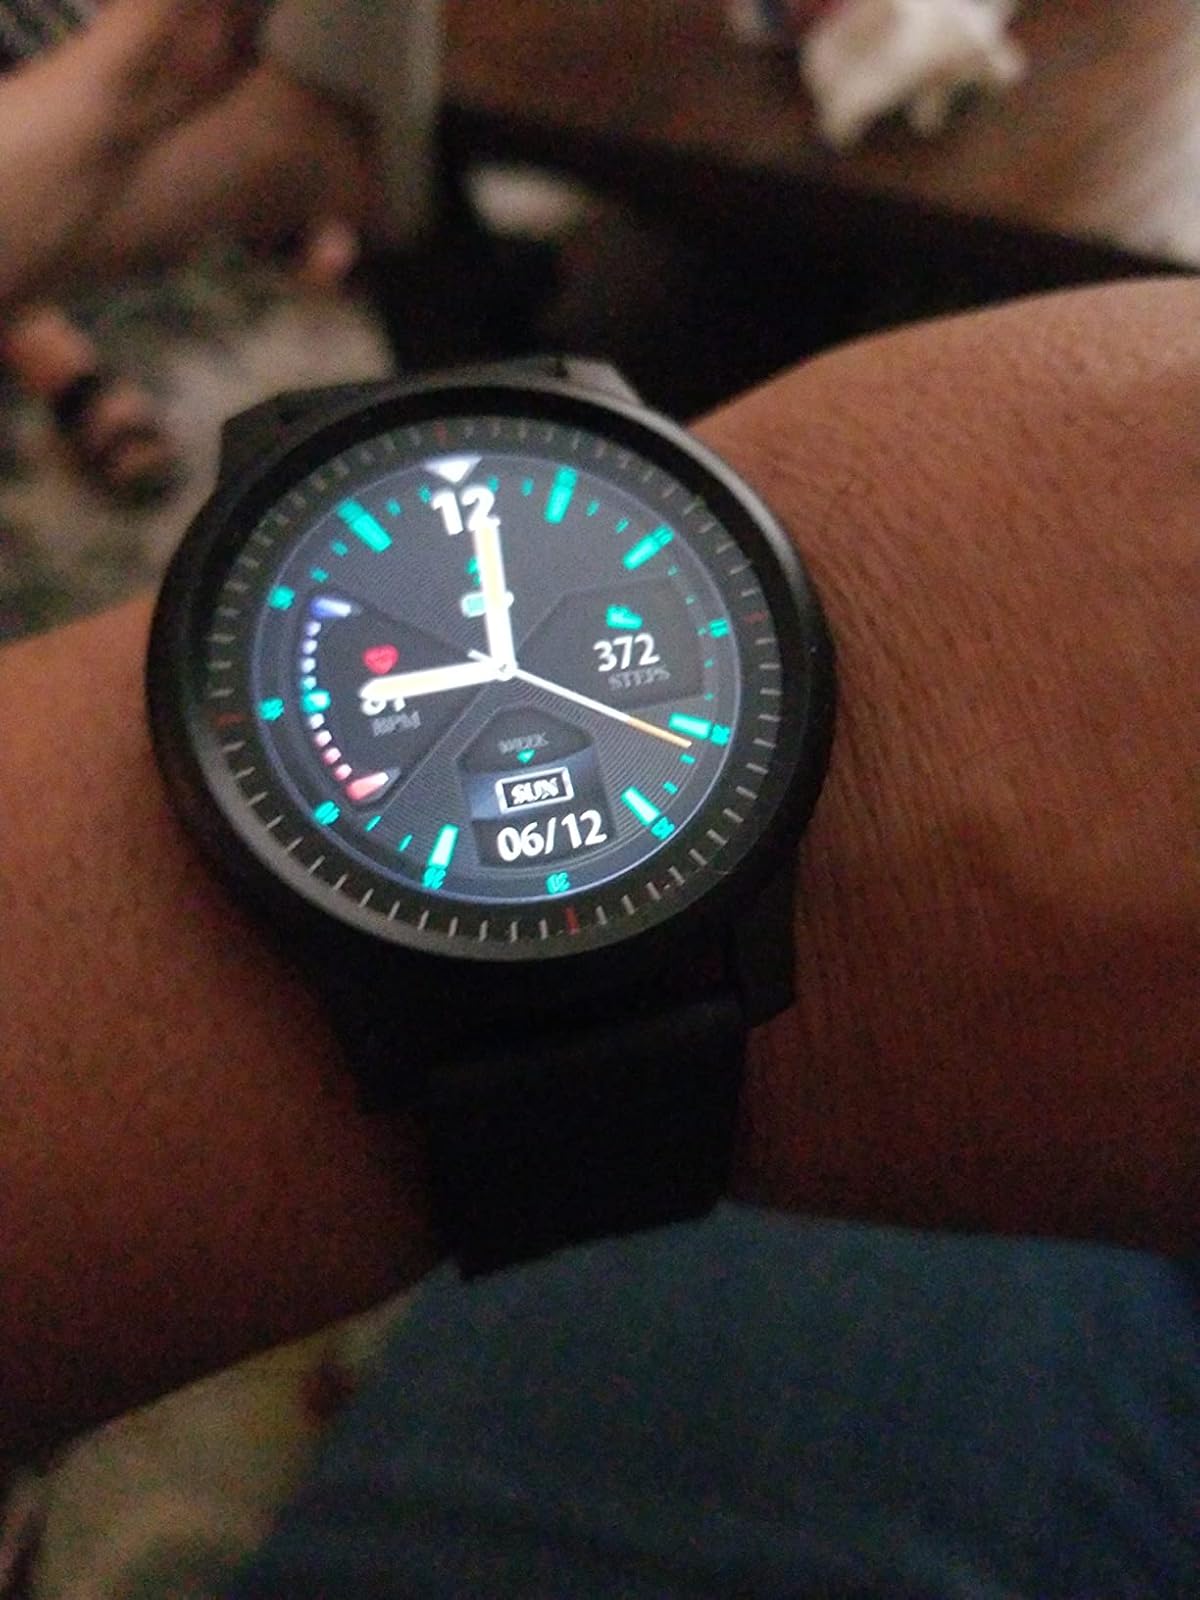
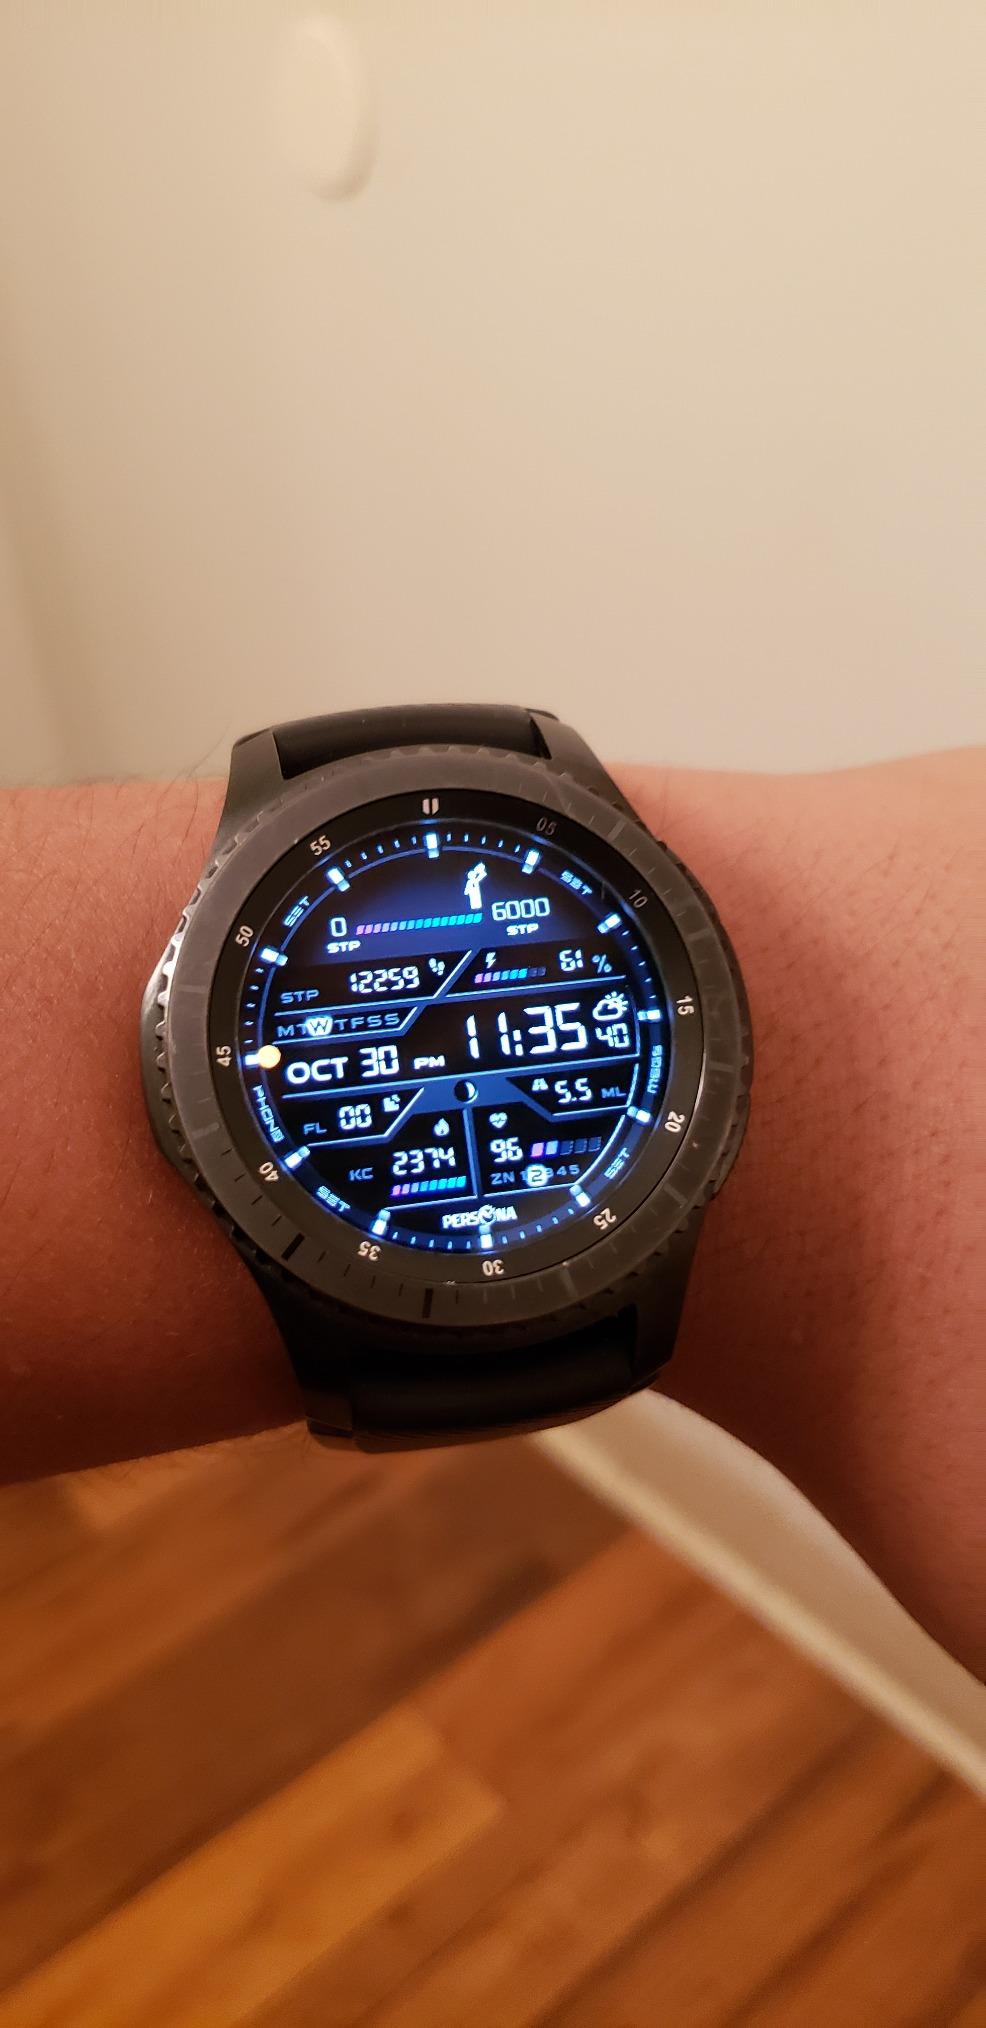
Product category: smartwatch
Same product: no